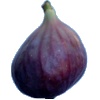
Label: fig